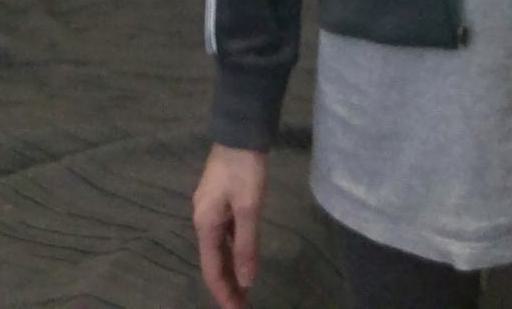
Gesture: no_gesture